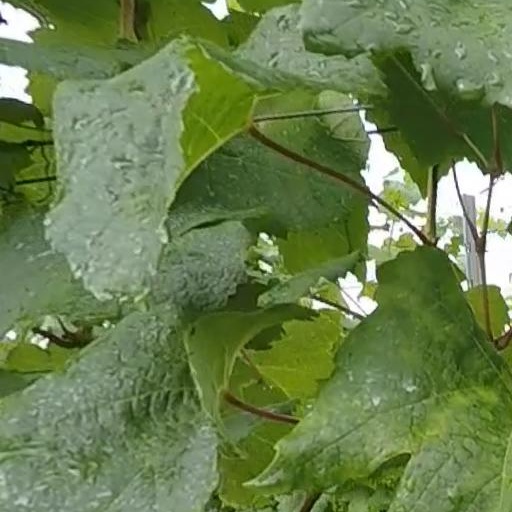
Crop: grape